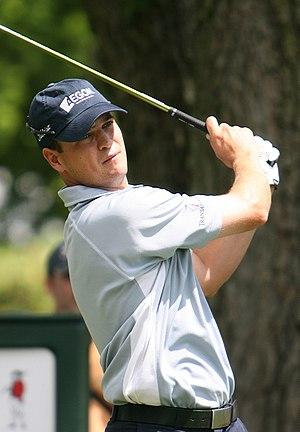
Zach Johnson est un joueur professionnel de golf américain et vainqueur de l'édition de 2007 du Masters.